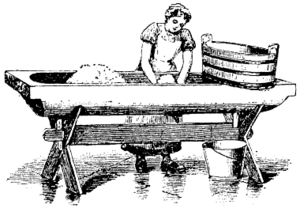
Le beurre est un produit laitier extrait, par barattage, de la crème issue du lait. Cet aliment est constitué par la matière grasse du lait seulement travaillée pour améliorer sa saveur, sa conservation et diversifier ses utilisations, que ce soit nature, notamment en tartine ou comme corps gras de cuisson des aliments, ou ingrédient de préparations culinaires et notamment pâtissières. Il est conditionné pour être utilisé sous la forme d'une pâte onctueuse, mais sa consistance, sensible à la température, passe rapidement de l'état solide, lorsque entreposé dans une ambiance fraîche, à l'état huileux dès le début de toute cuisson. Du sel y est ajouté parfois dans certaines régions pour accroître sa conservation.